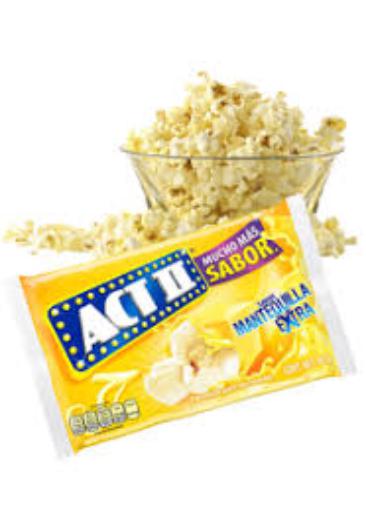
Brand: Act II
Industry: Food